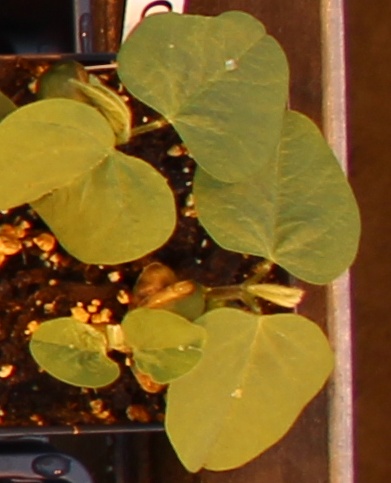
Label: Soybean